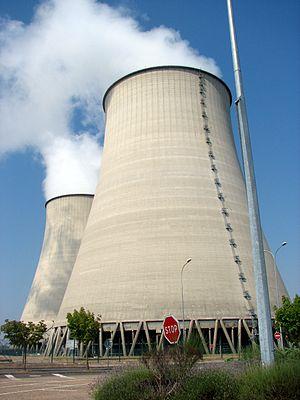
tours de refroidissement
Le centre nucléaire de production d'électricité de Belleville-sur-Loire est situé sur la commune de Belleville-sur-Loire, au nord-est du département du Cher, sur la rive gauche de la Loire, au carrefour de quatre départements et de deux régions administratives.